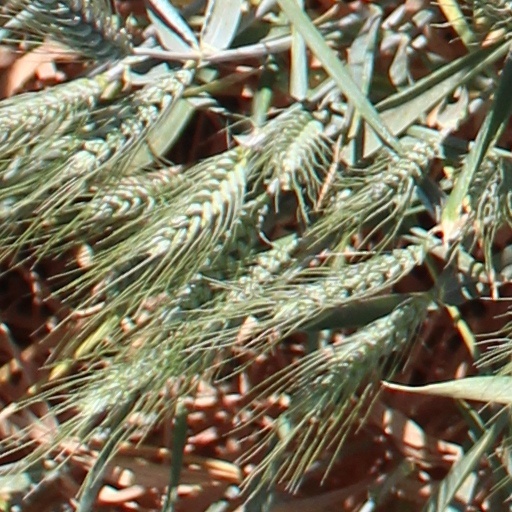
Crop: wheat